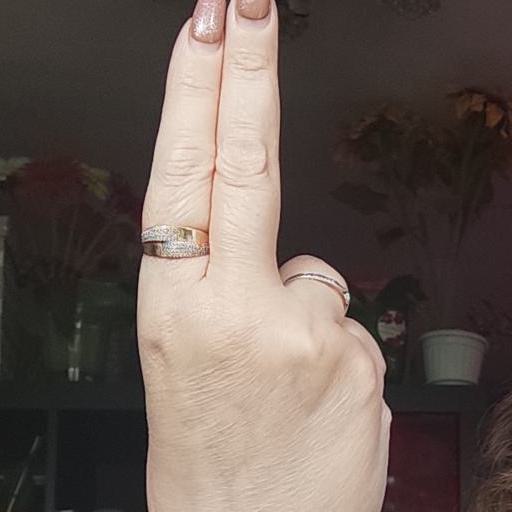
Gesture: two_up_inverted